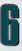
Number: 6